Alice Diop

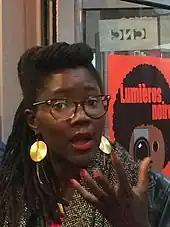
Diop in 2017

In 2016, Diop released two films. The first, "La Permanence" (English title: "On Call"), takes place in a medical center for refugees in Paris. The second documentary that year, "Vers la tendresse" ("Towards Tenderness"), features interviews with four young men talking about masculinity and the difficulty of finding love and intimacy.